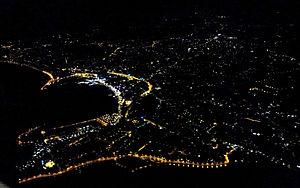
Cannes la nuit
Cannes — /kan/ ou localement /ˈkanə/ — est une commune française de la communauté d'agglomération Cannes Pays de Lérins située dans le département des Alpes-Maritimes, en région Provence-Alpes-Côte d'Azur, sur la Côte d'Azur dont elle est une ville phare. Ses habitants sont appelés les Cannois en français et les canenc en provençal.